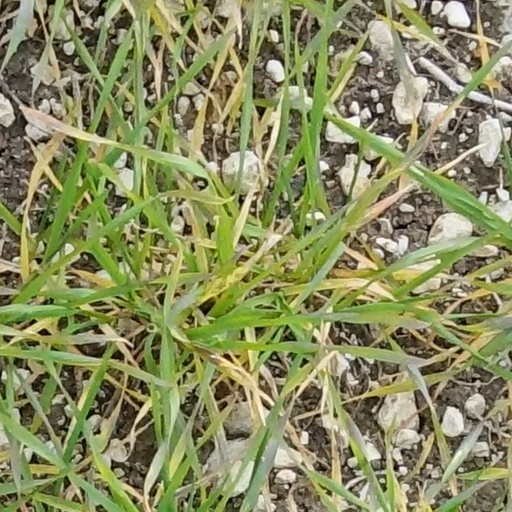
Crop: wheat